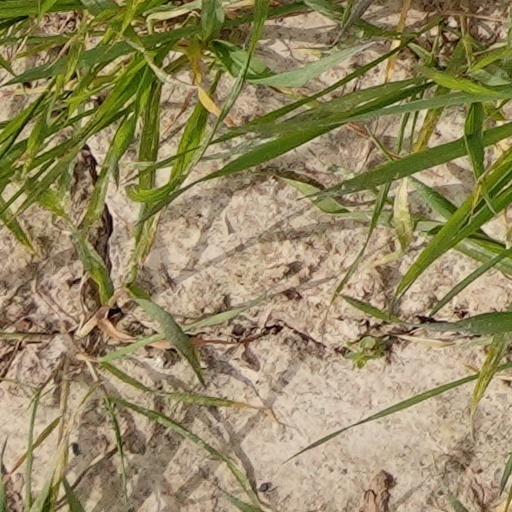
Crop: wheat